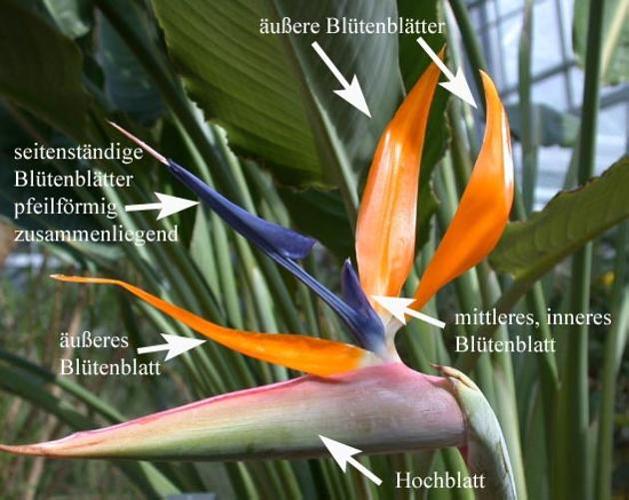
Label: bird of paradise